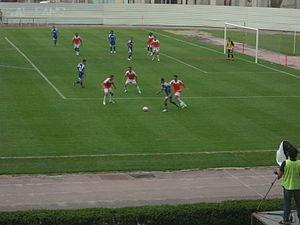
Muarem Muarem, né le 22 octobre 1988, est un footballeur macédonien évoluant actuellement au poste de milieu offensif au KF Shkupi.